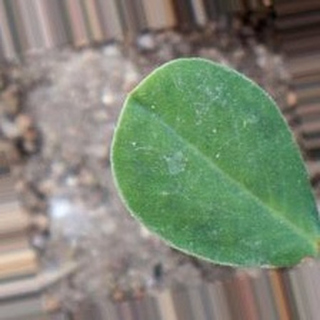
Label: healthy_groundnut